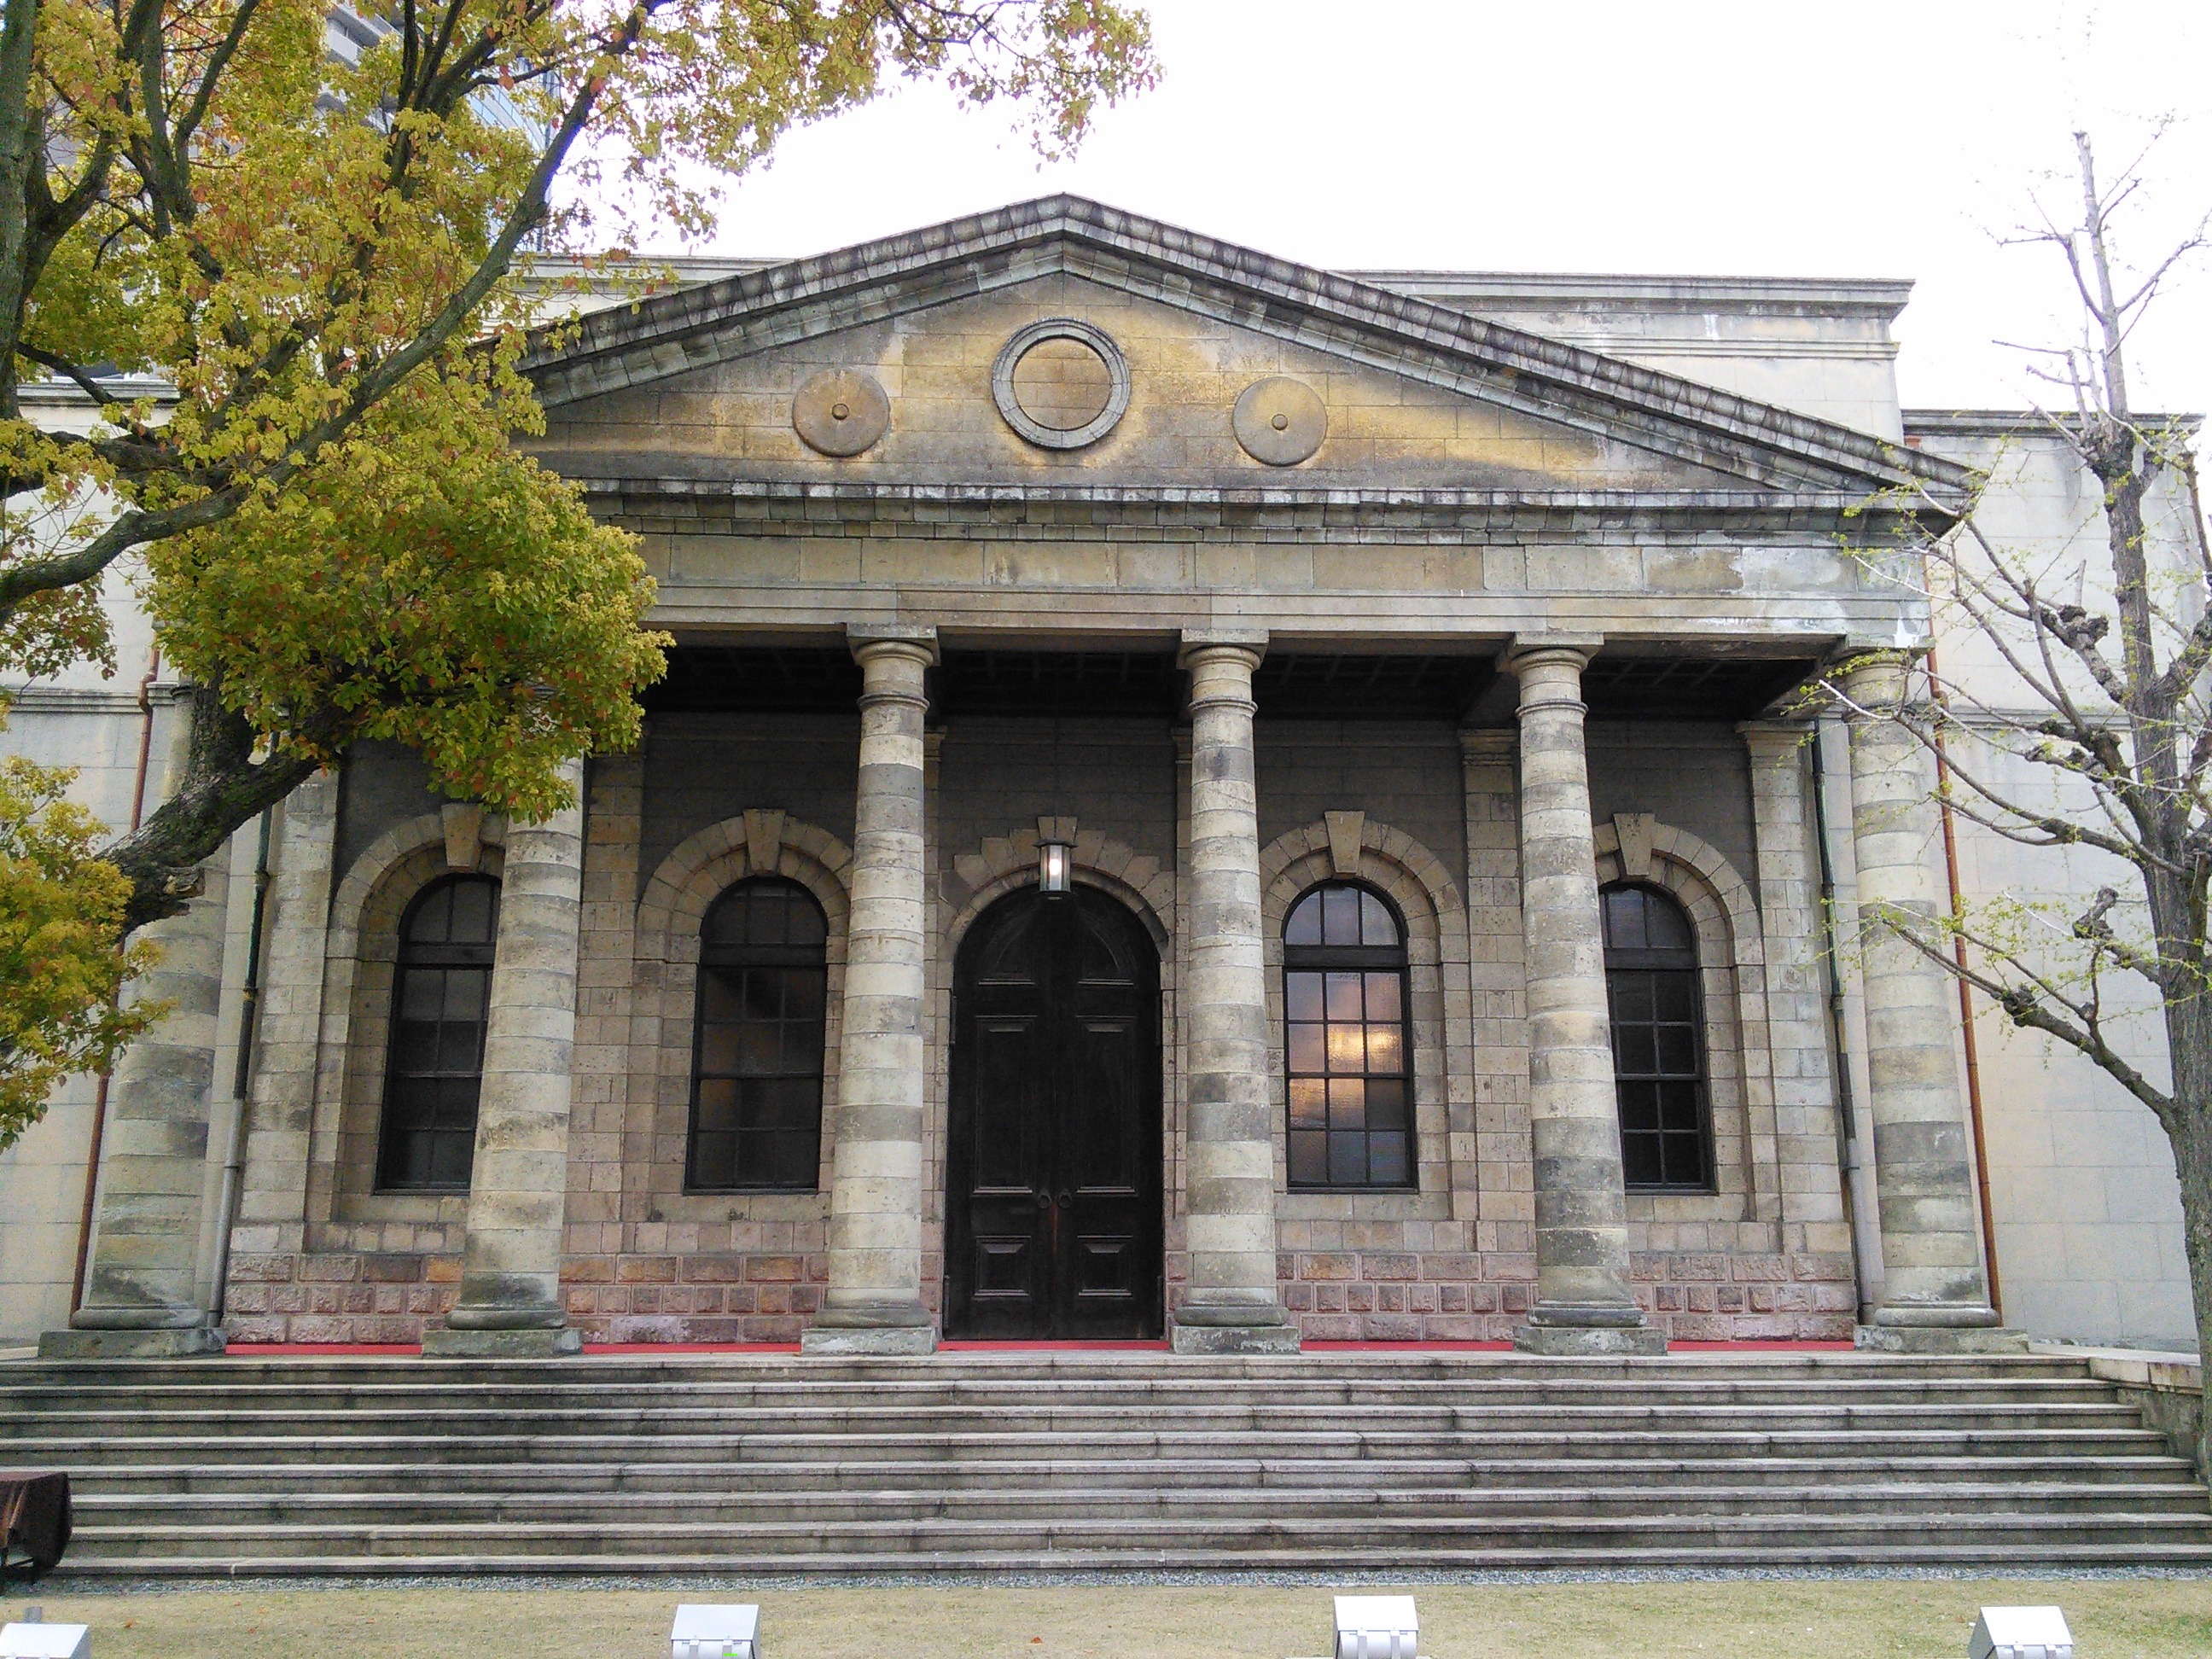
building, facade, church, chapel, place of worship, synagogue, estate, courthouse, classical architecture, important cultural property, old cherry shrine auditorium, view of spring fabric district, old mintage dormitory foundry main entrance, thomas waters, emperor meiji kinenkan, tuscan order, classicism architecture